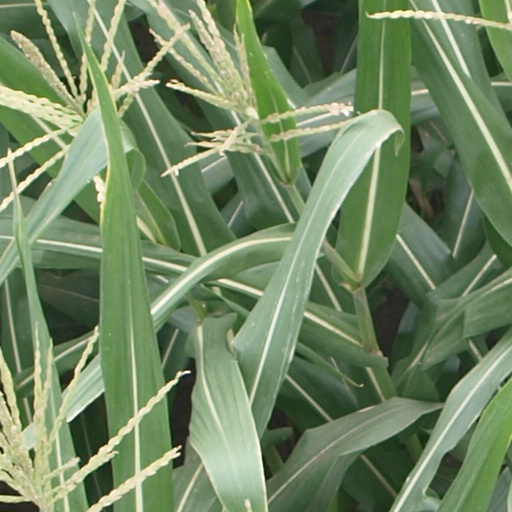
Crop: maize; corn